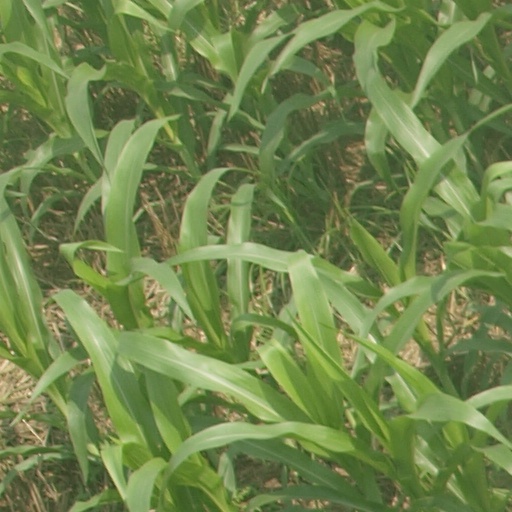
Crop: maize; corn